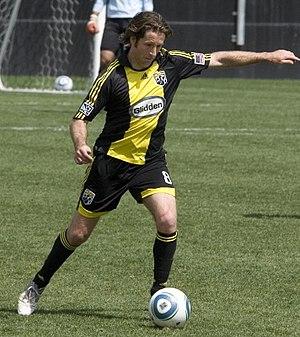
Ducan Oughton est un footballeur puis entraîneur néo-zélandais. Évoluant au poste de défenseur, il fait toute sa carrière au sein du club américain de Colombus Crew du début des années 2000 à la fin des années 2010. Il remporte avec son club la Major League Soccer en 2008 et la Coupe des États-Unis en 2002.